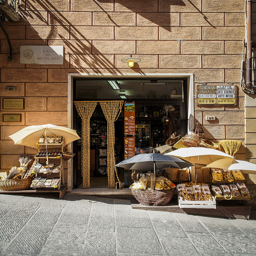
A village shop displays items outdoors under umbrellas.
A small store in a foreign country with goods on display outside.
Umbrellas are shading the goods outside this shop.
A tall brick building with lots of clutter sitting before it.
A storefront with store items under umbrellas on a stone sidewalk.